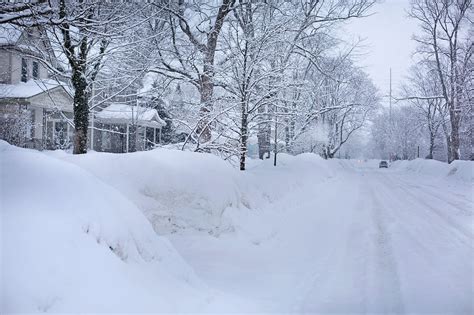
Weather: snow or frosty